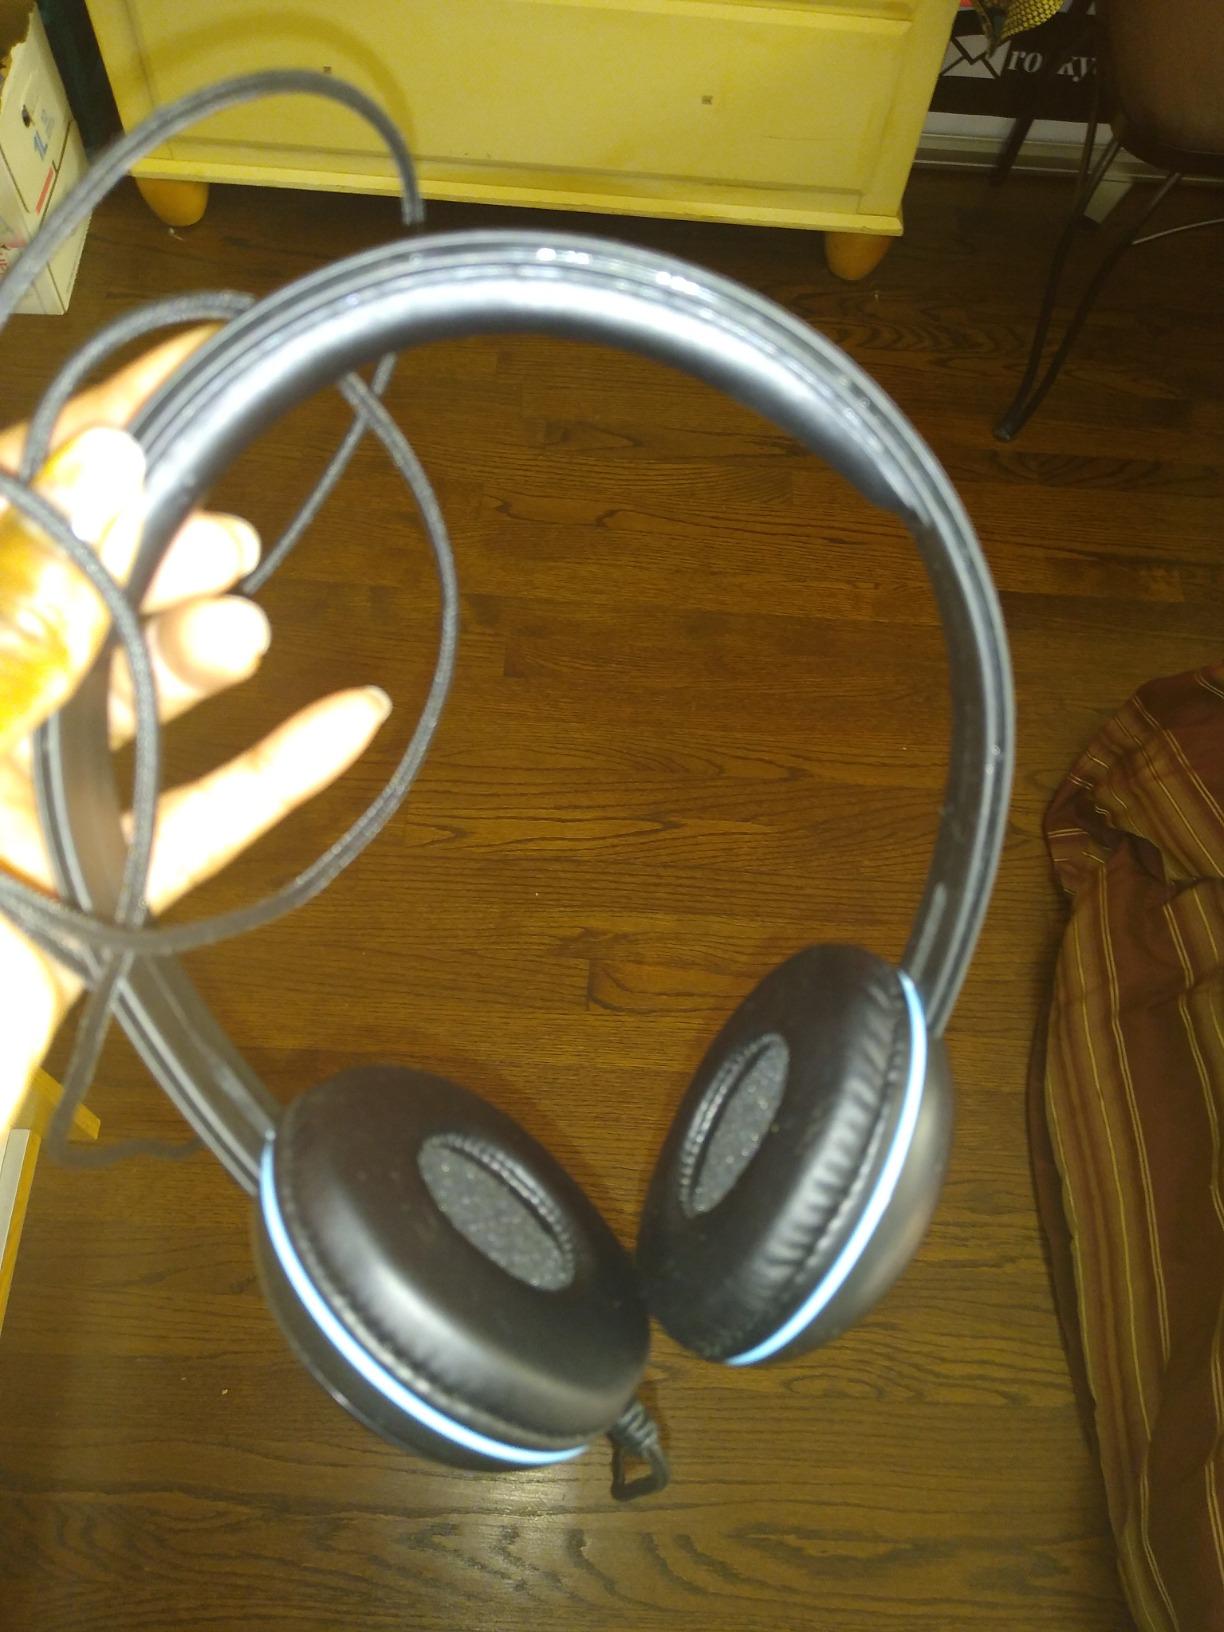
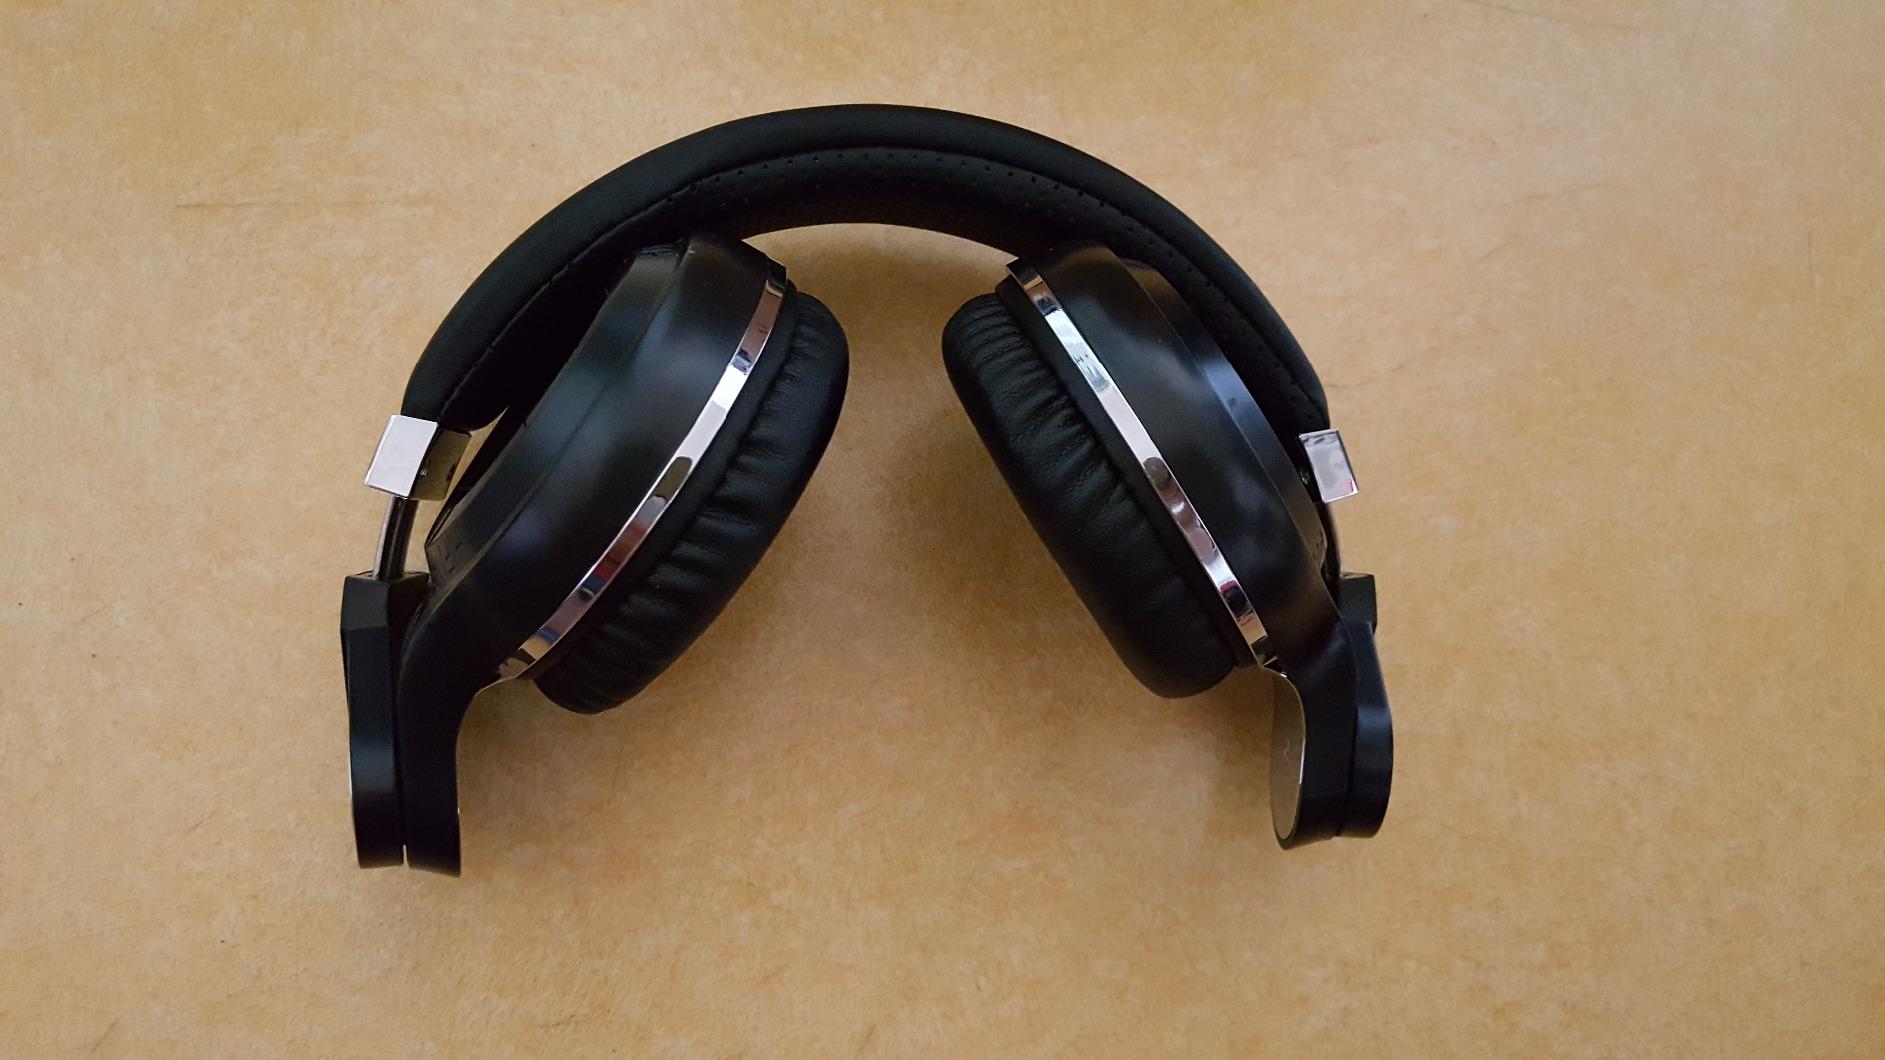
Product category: headphones
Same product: no